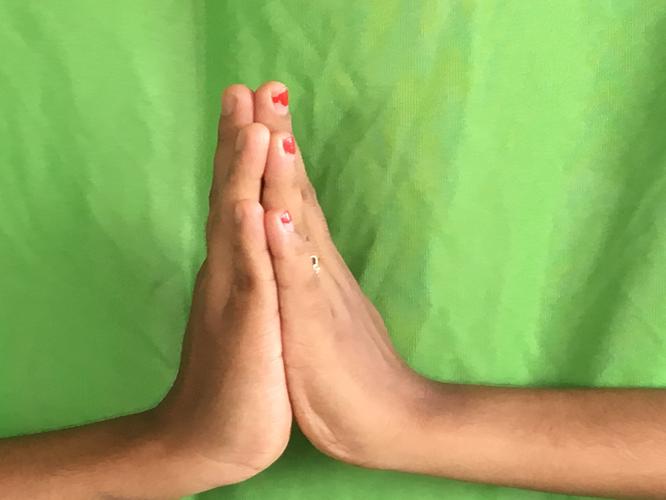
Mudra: Anjali
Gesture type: double_hand